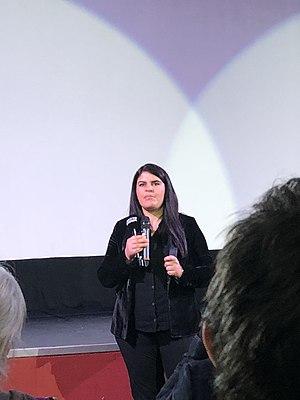
Dilek Öcalan est une femme politique kurde. Elle est députée du Parti démocratique des peuples depuis 2015.